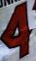
Number: 4